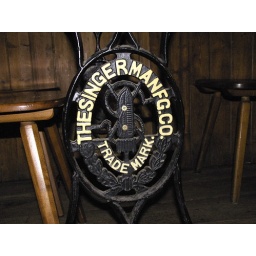
advertising sign between the table legs. yes, in the pub!